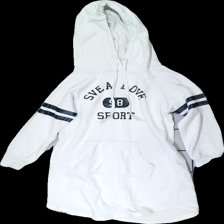
View: front
Type: Hoodie
Category: Children
Brand: Svea
Colors: White, Black
Material: 100% cotton
Pattern: Logo print
Cut: Long
Size: 140
Season: All
Stains: Major
Damage: fläckar
Damage location: bottom left
Damage 2: fläckar
Damage 2 location: top left
Damage 3: fläckar
Damage 3 location: middle left
Price range: <50
Recommended usage: Export
Description: vit svea hoodie/klänning med svarta ränder på armarna och logga fram. mycket fläckar